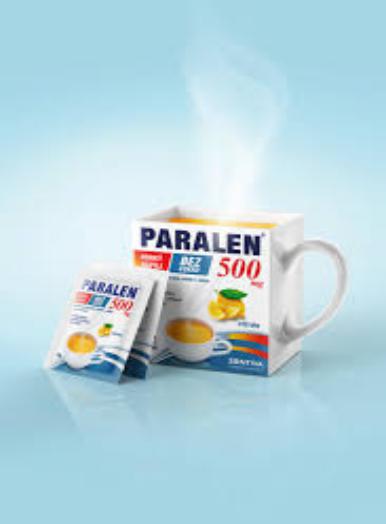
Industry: Medical